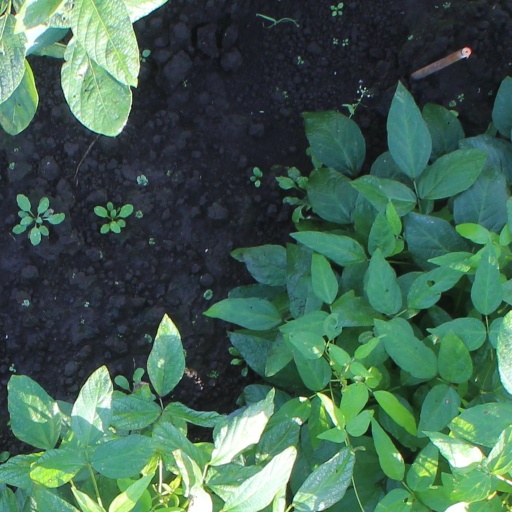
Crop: soybean